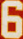
Number: 6